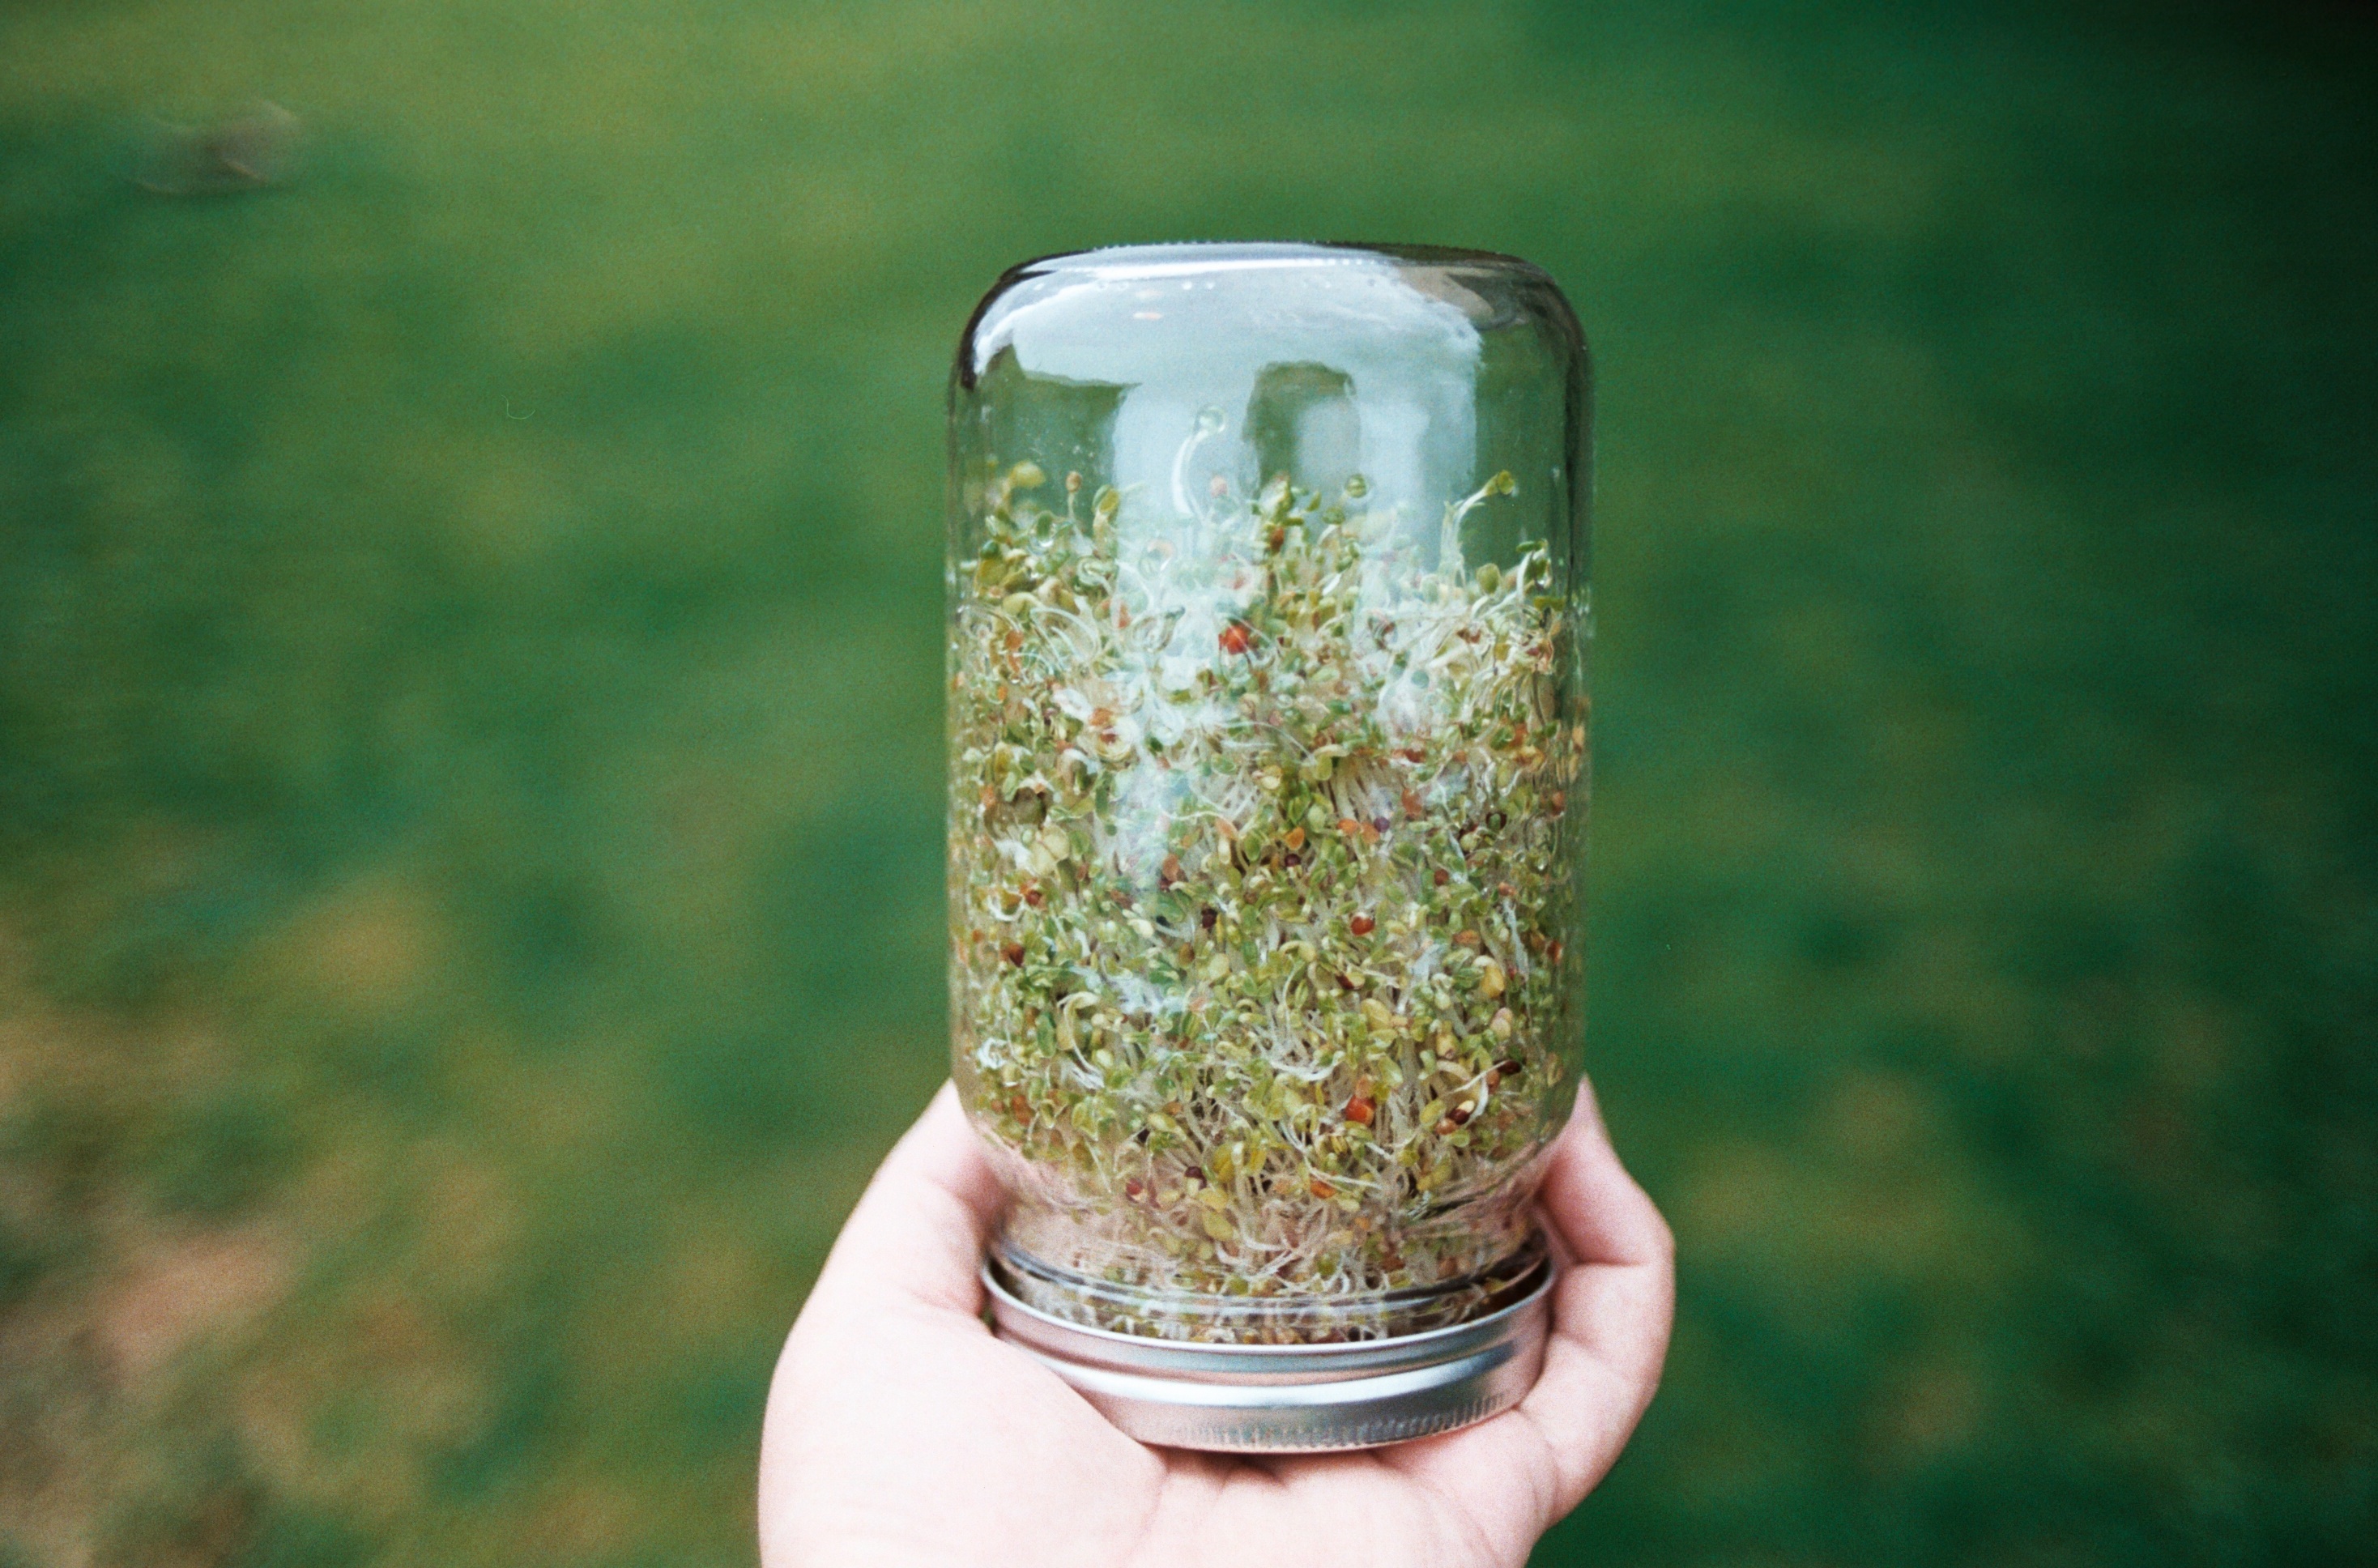
bokeh, flower, glass, film, jar, green, grow, drink, bottle, sprout, mason jar, seeds, 35mm, pentax, lomography, analogue, k1000, smcpentaxa35mmf20, kmount, lomography800, macro photography, greens, veg